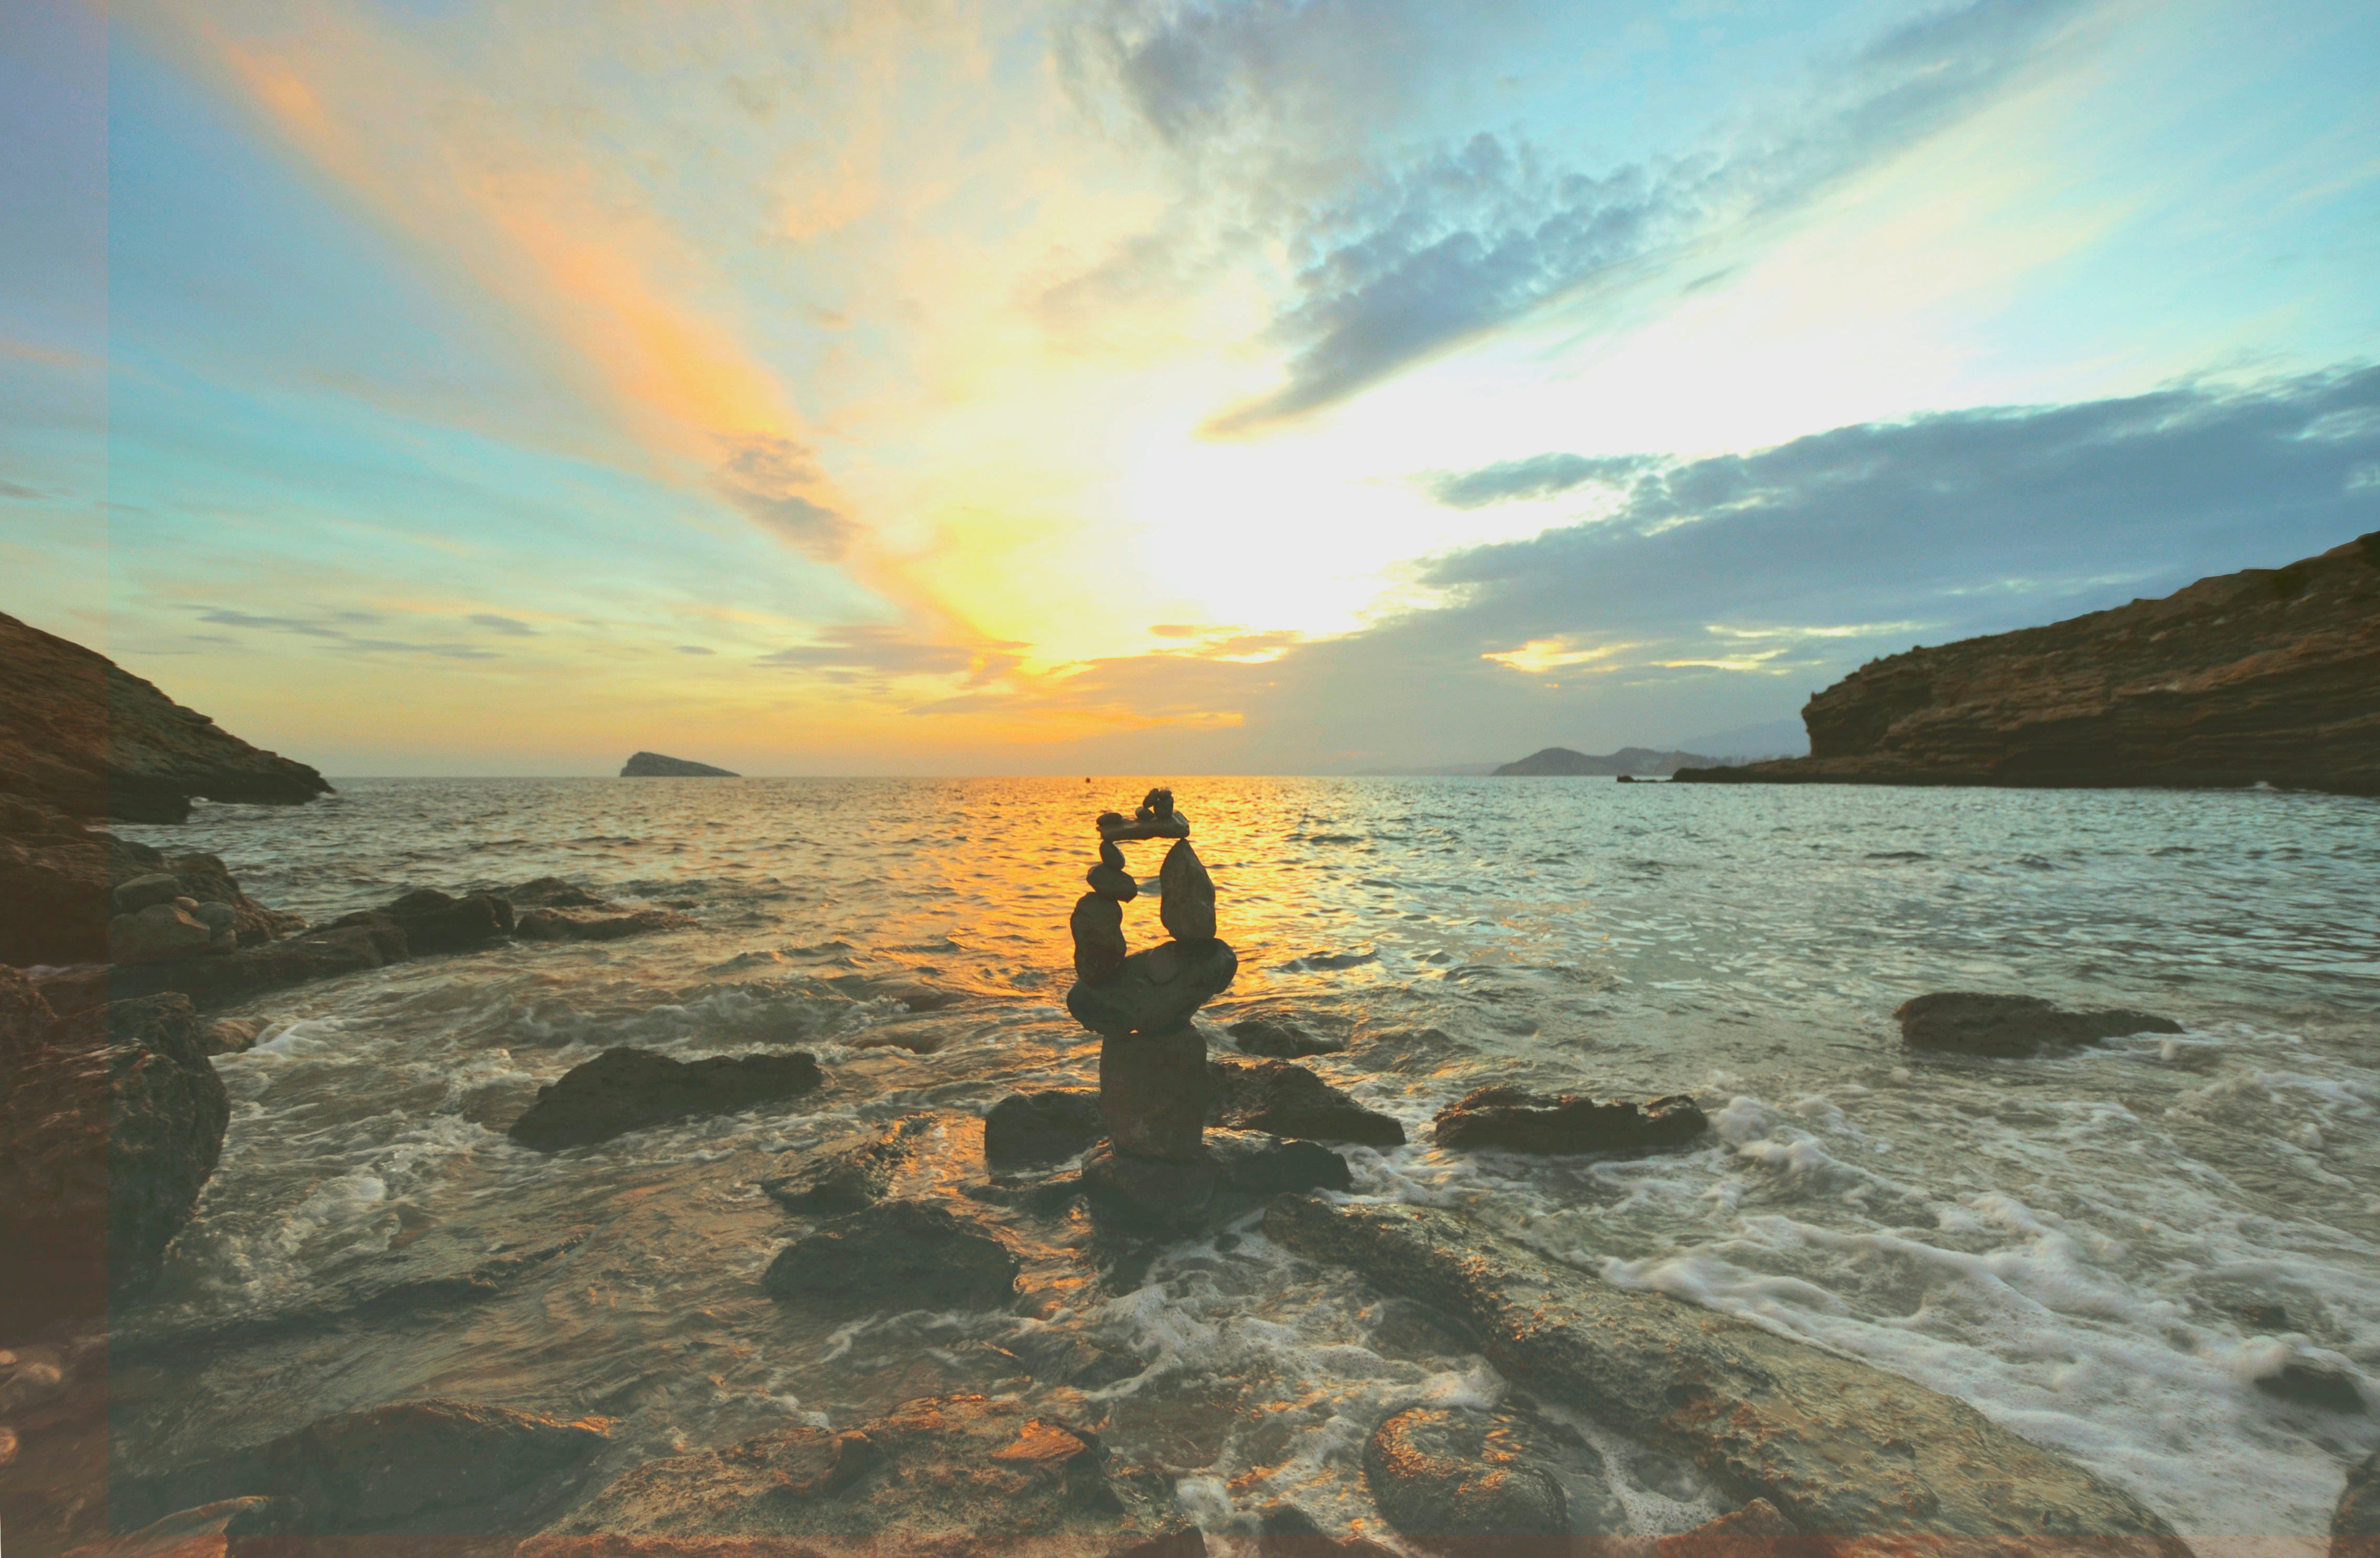
beach, sea, coast, ocean, horizon, cloud, sunrise, sunset, sunlight, shore, wave, dawn, cliff, dusk, bay, terrain, body of water, cape, wind wave